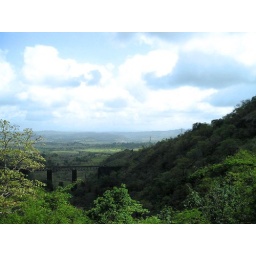
if you are lucky, you can see the train over the bridge in kasara ghat,